East Gondwana

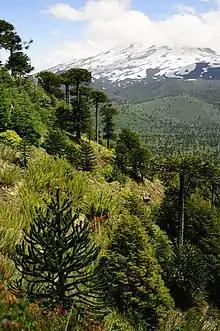
East Gondwana may have been similar to present day South American temperate forests (above).

However, rocks from the Early Cretaceous Wonthaggi Formation in southeastern Australia evidence seasonally frozen ground. Its geographical positioning in the Early Cretaceous at around 78°S indicates this area experienced one to three months of darkness in winters, and this area is representative of a glacial-fed floodplain. Evidence of Early Cretaceous glaciation and cold climates was discovered in sediments in the Eromanga Basin in modern-day central Australia, or 60 to 80°S in the Early Cretaceous. This basin was a large inland sea in the Cretaceous. Nonetheless, similar formations could have been created by simply debris flow, and so it is possible that glaciation did not ever occur there. The total polar ice coverage during the Mesozoic may have been a third of the size as it is in modern times, though cold snaps of subfreezing temperatures possibly occurred throughout the Early Cretaceous.